Stabbing

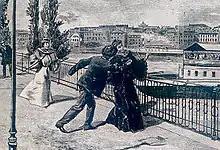
After being attacked and stabbed in September 1898, Austro-Hungarian Empress Elisabeth of Bavaria boarded a ship, unaware of the severity of her condition as consequence of an acute stress reaction. Bleeding to death from a puncture wound to the heart, Elisabeth's last words were, "What happened to me?"

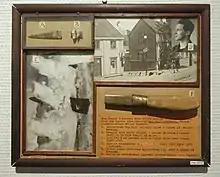
Murder weapon, evidence and photos from a murder case in Trondheim, Norway 1928. The broken blade of the knife was stuck in the back of the stabbed victim. Exhibits in the Norwegian National Museum of Criminal Justice.

Stabbings have been common throughout human history and were the means used to assassinate a number of distinguished historical figures, such as Second Caliph Umar and Roman dictator Julius Caesar and emperor Caligula.